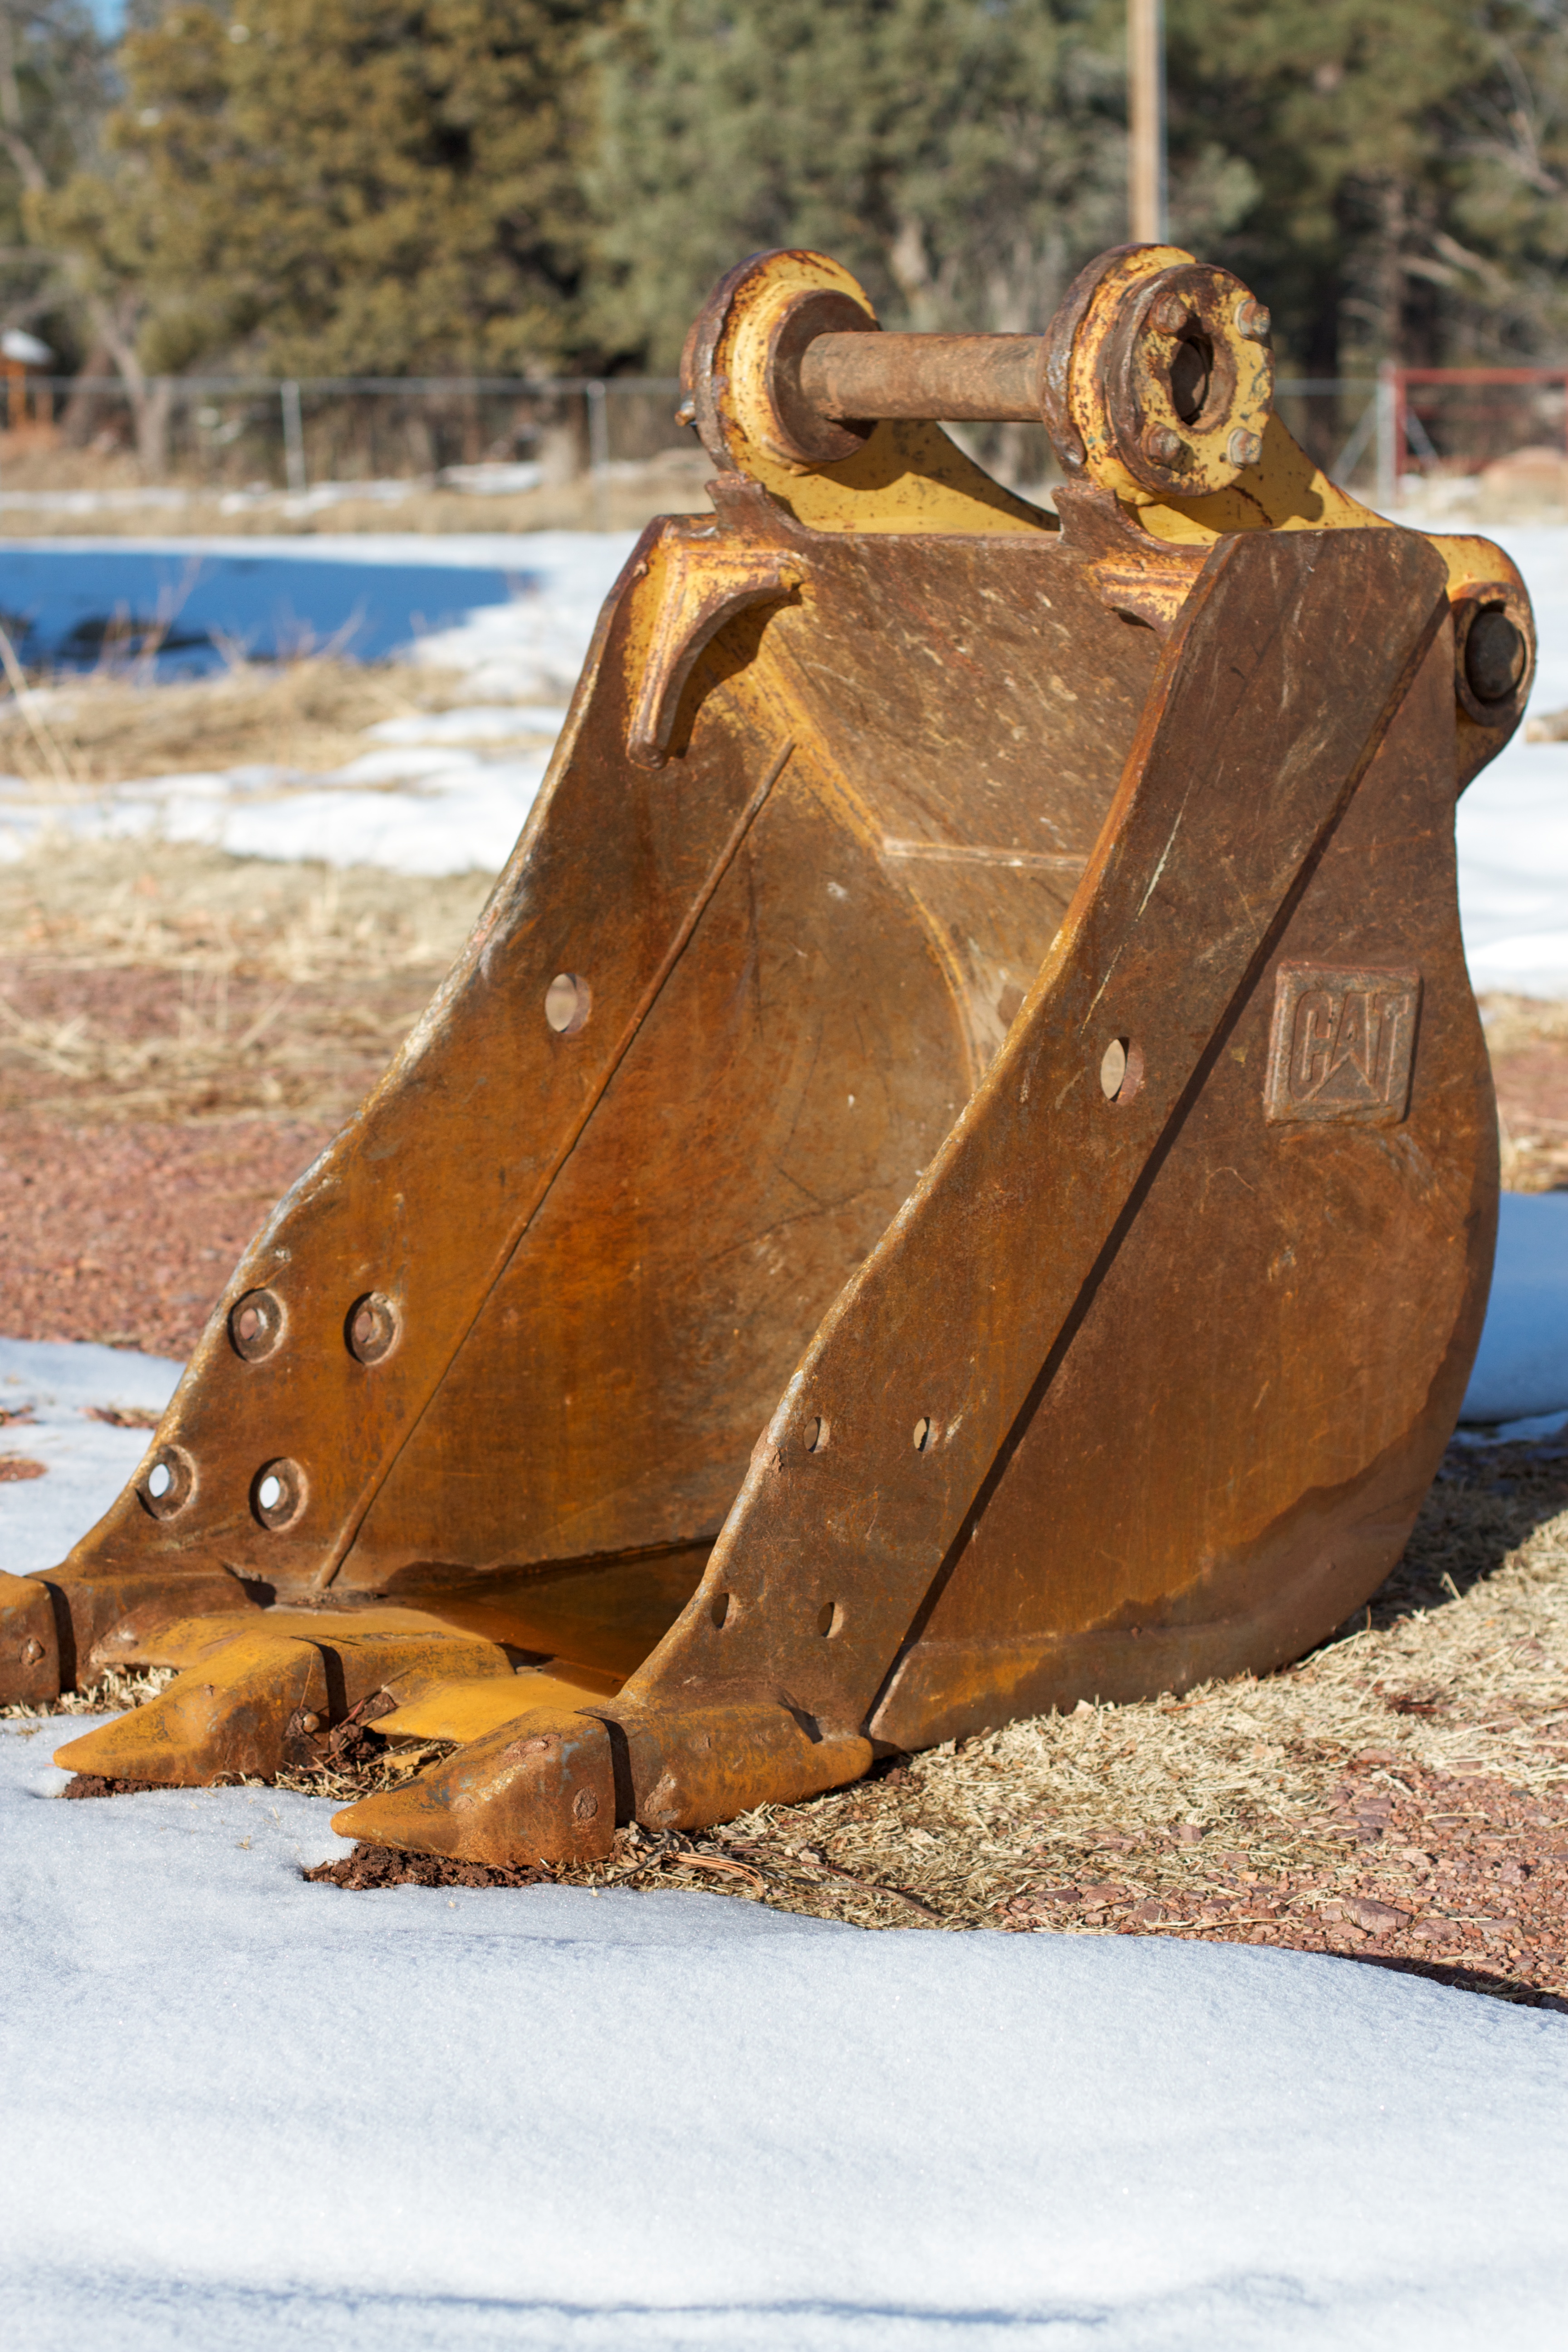
wood, vehicle, season, carving